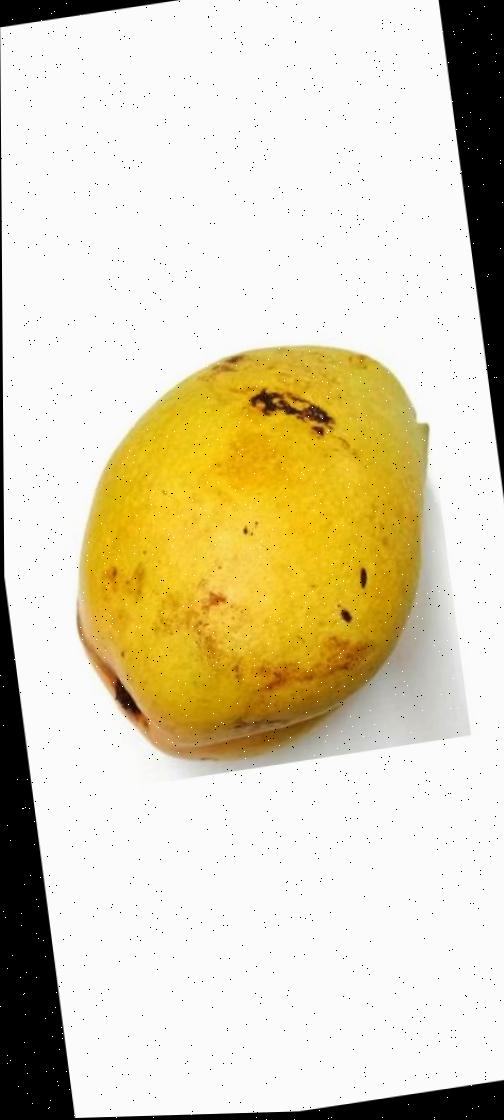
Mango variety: Bari-11